Describe the emotion expressed in this image:  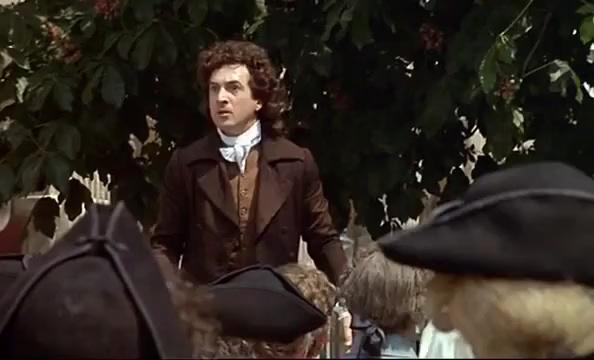
This person displays Pain, valence and arousal with low intensity.